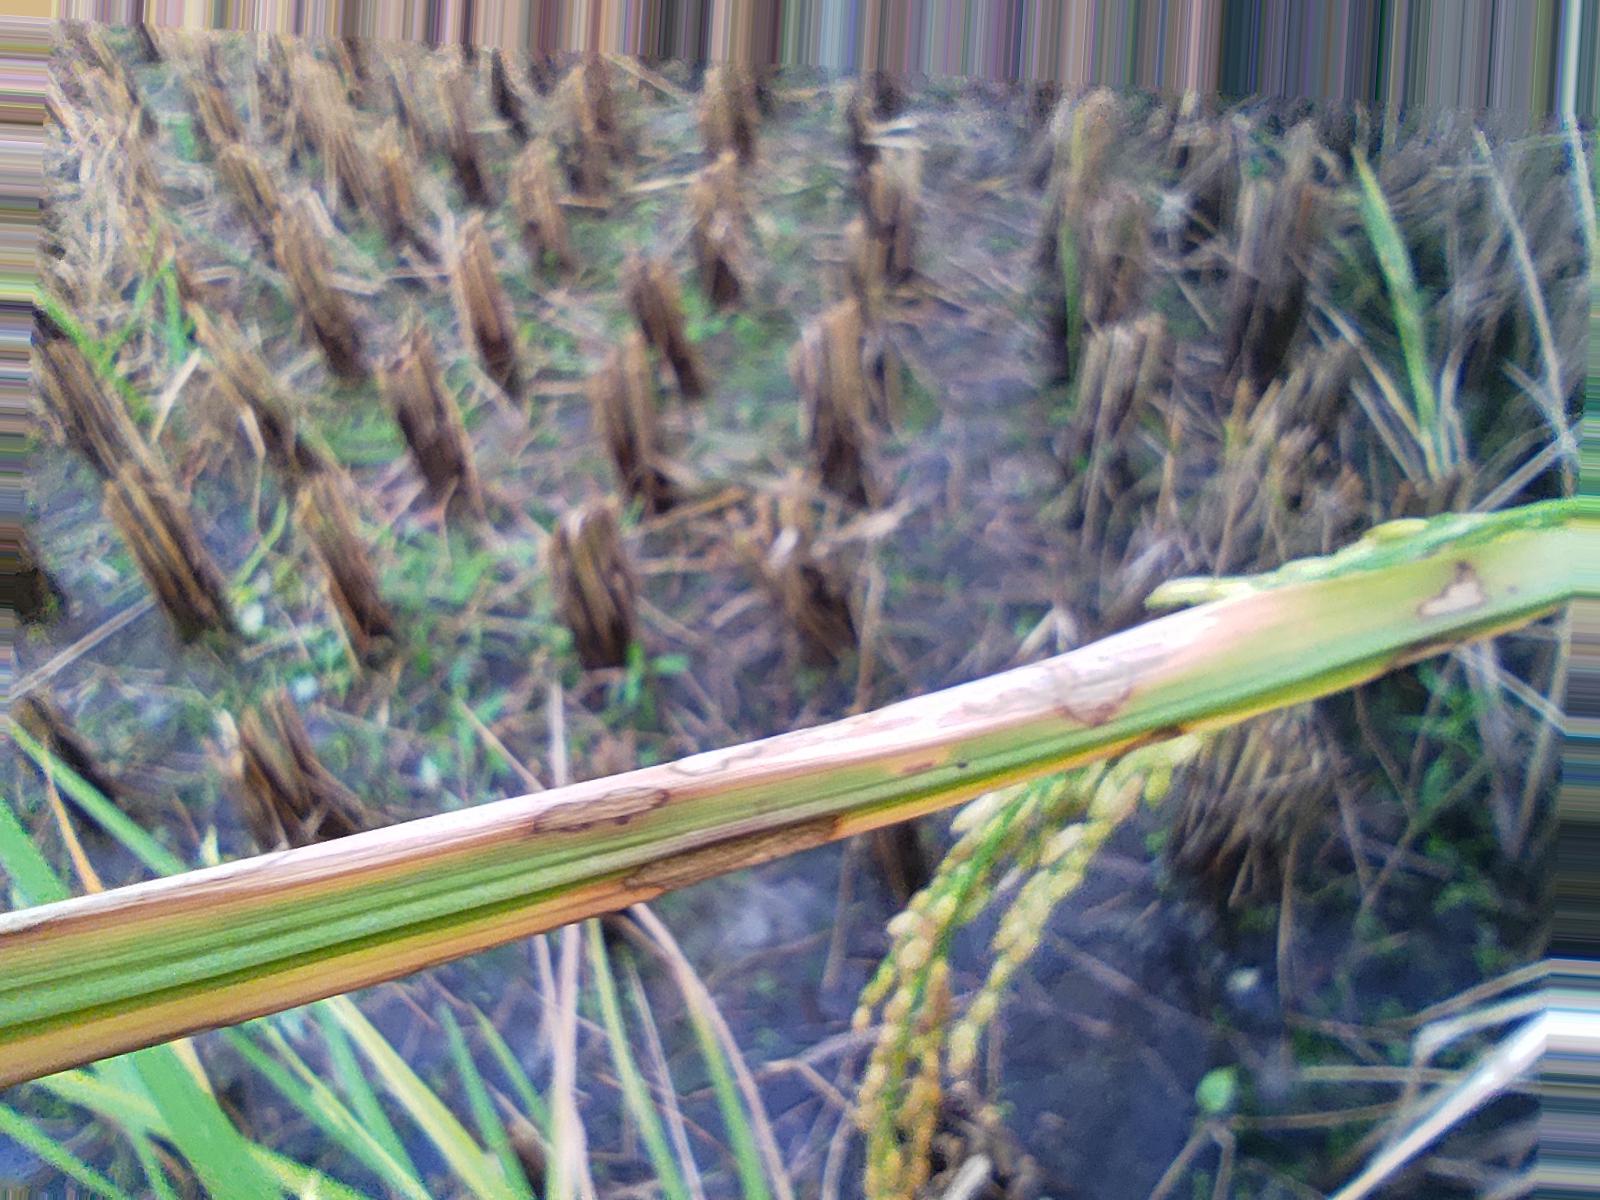
Nhãn: Bệnh Đốm Vằn ( Khô vằn ) ( Sheath Blight )